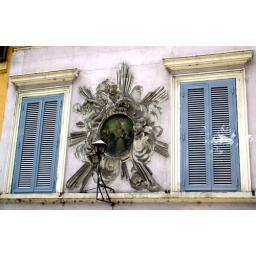
Taken through bus window while travelling in Rome.